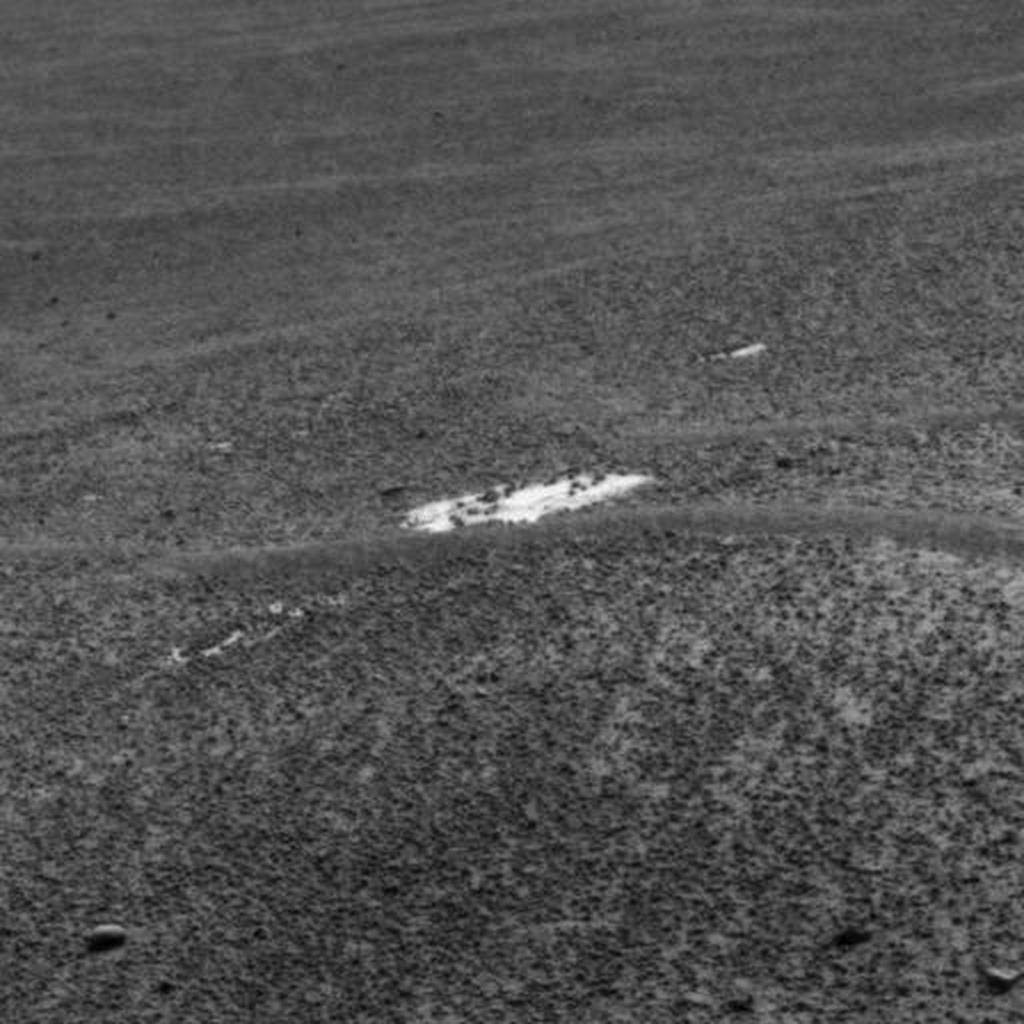
Surface features visible: Rock Outcrops, Dunes/Ripples, Soil, Spherules